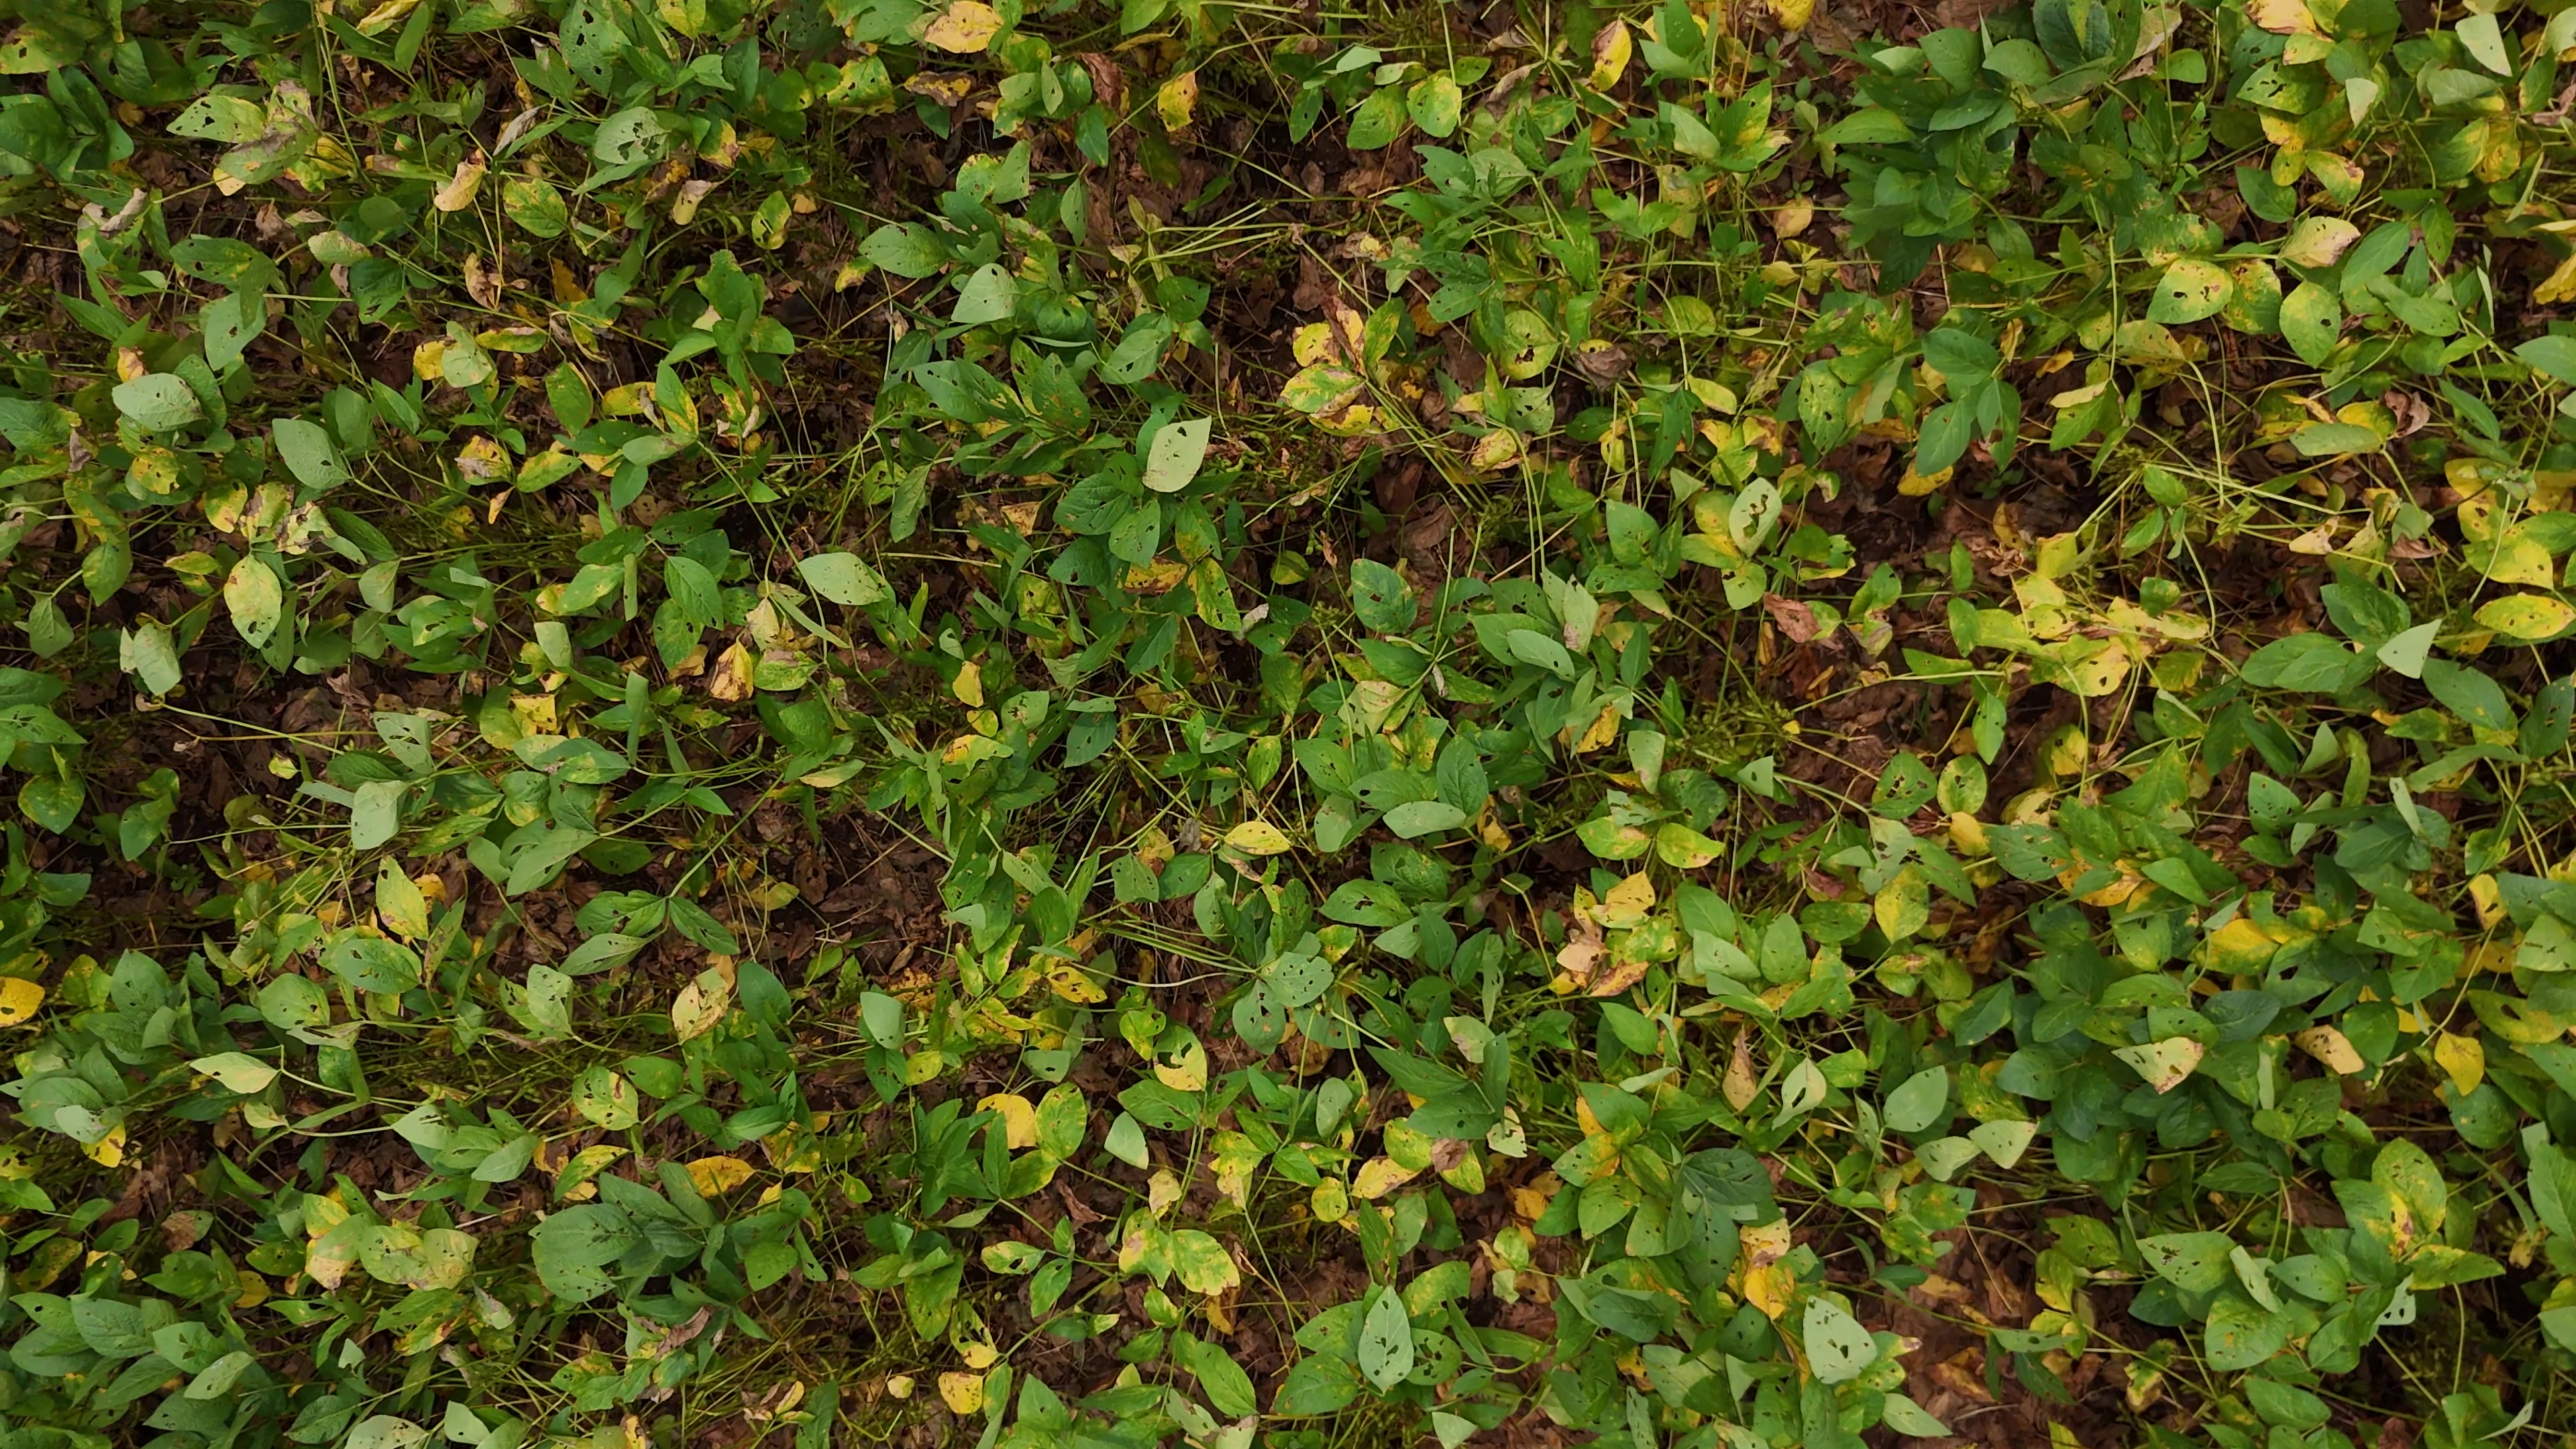
Label: Rust